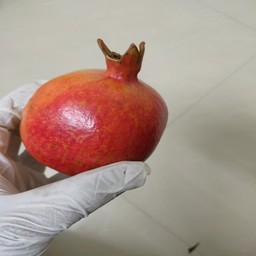
Fruit: Pomegranate
Quality: Good